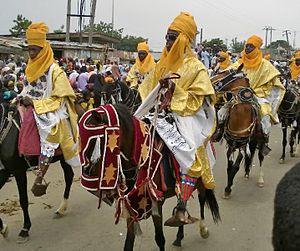
Le durbar est un événement équestre organisé chaque année, particulièrement dans les communautés haoussa, dans plusieurs villes du nord du Nigeria, à l'occasion de la fin du ramadan et de l'Aïd al-Adha. Des cavaliers et des soldats à pied, sous la conduite des chefs traditionnels, défilent devant les autorités politiques. Dans certaines villes, le défilé peut compter jusqu'à plusieurs milliers de personnes et durer plusieurs heures.